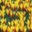
Label: tulip